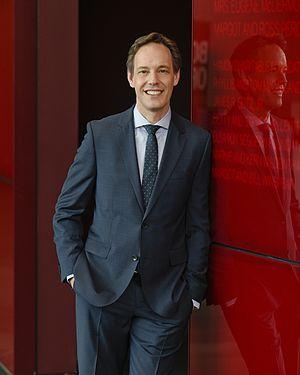
Jake Heggie, né le 31 mars 1961 à West Palm Beach, en Floride, est un compositeur et un pianiste américain.